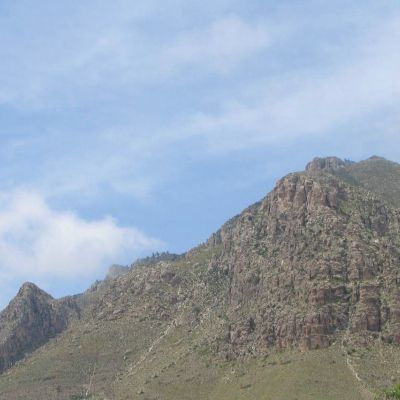
Cloud type: Cirrostratus (Cs)